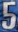
Number: 5